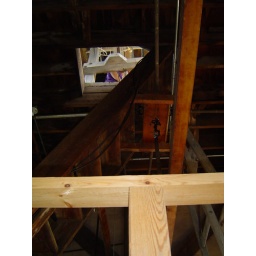
geneva -- in the clock tower